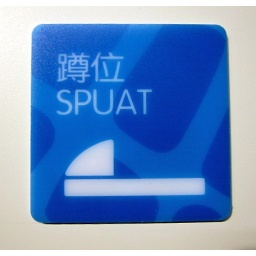
The sign on a squat toilet door in the Olympic Park, Beijing.